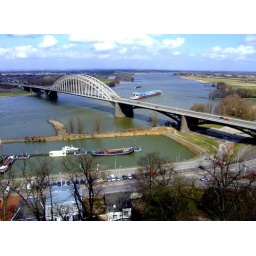
View on the bridge over the river Waal from the Parc named Valkhof in Nijmegen